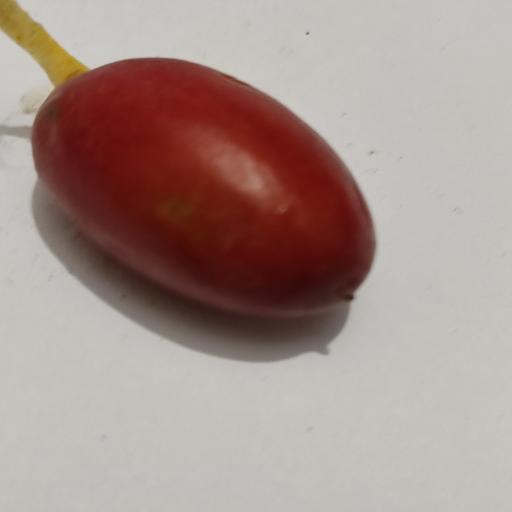
Crop type: Date Palm